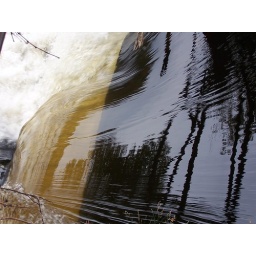
Water running over the flood gtes of the Albion dam, Lincoln, RI. Looks like plastic or taffy.